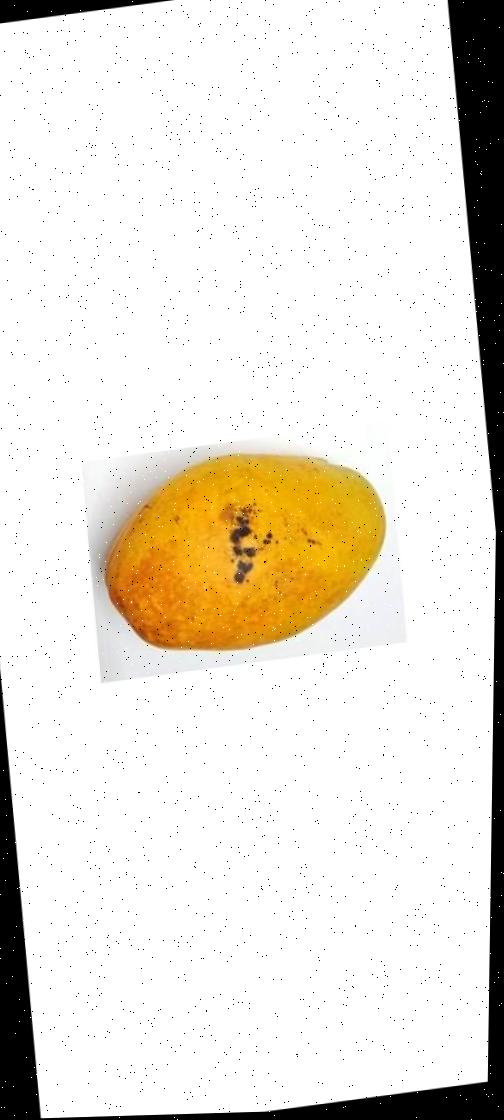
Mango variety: Bari-11